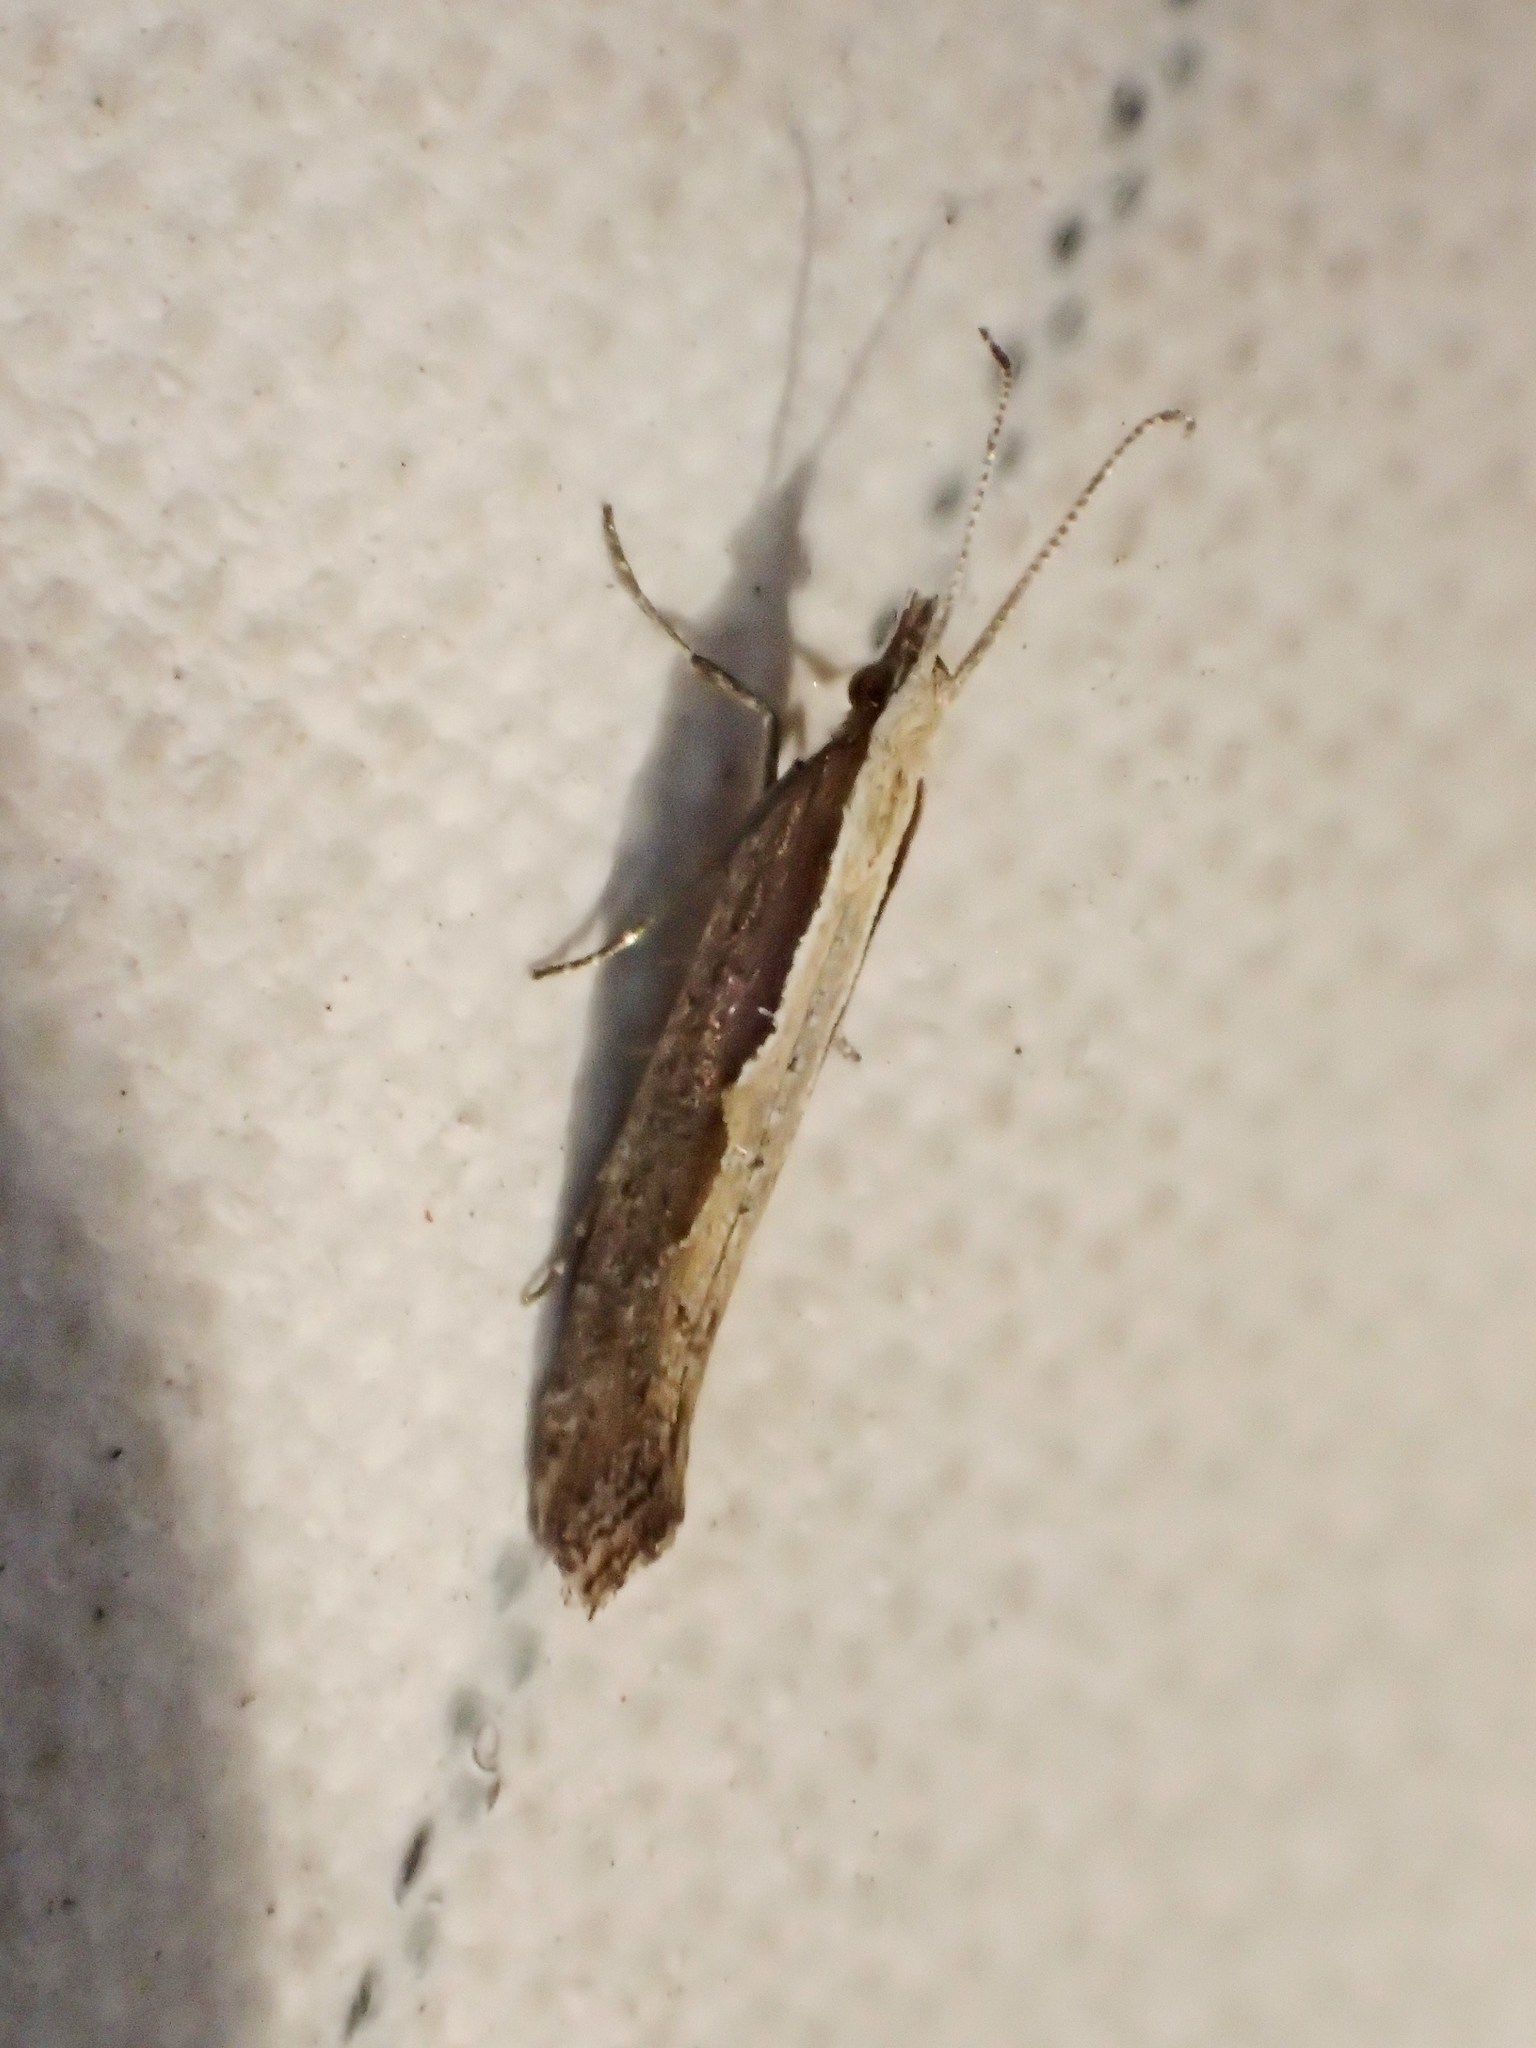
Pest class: diamondback_moth